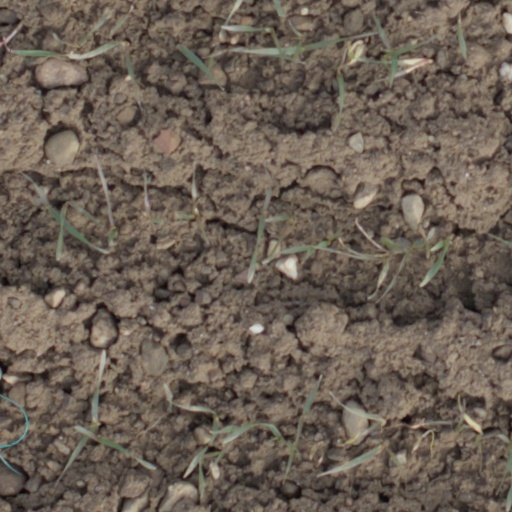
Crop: wheat